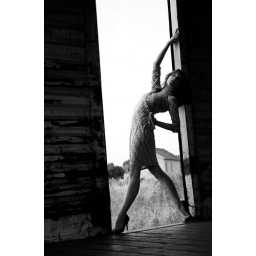
city girl in a cow town station